Hispanics in the United States Marine Corps

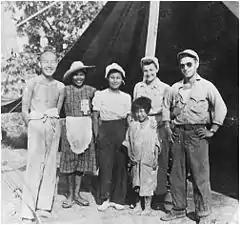
Guy Gabaldon (right) poses in a group that includes Japanese prisoners in 1944

PFC Guy Gabaldon (1926–2006) went to live with the parents of his Japanese-American friend at the age of 12. At the outbreak of World War II, his adoptive family was placed in a relocation camp. Gabaldon joined the Marines when he was only 17 years old; he was a Private First Class (PFC) when his unit was engaged in the Battle of Saipan in 1944. Gabaldon, who acted as the Japanese interpreter for the Second Marines, working alone in front of the lines, entered enemy caves, pillboxes, buildings, and jungle brush, frequently in the face of hostile fire, and succeeded in not only obtaining vital military information, but in convincing well over 1,000 enemy soldiers and civilians to surrender. He was nominated for the Medal of Honor, but was awarded the Silver Star instead. His medal was later upgraded to the Navy Cross. He turned in more enemy soldiers than Sergeant Alvin York, who was awarded the Medal of Honor during World War I for having captured 132 enemy German soldiers. Gabaldon's actions on Saipan were later memorialized in the film "Hell to Eternity", in which he was portrayed by actor Jeffrey Hunter.